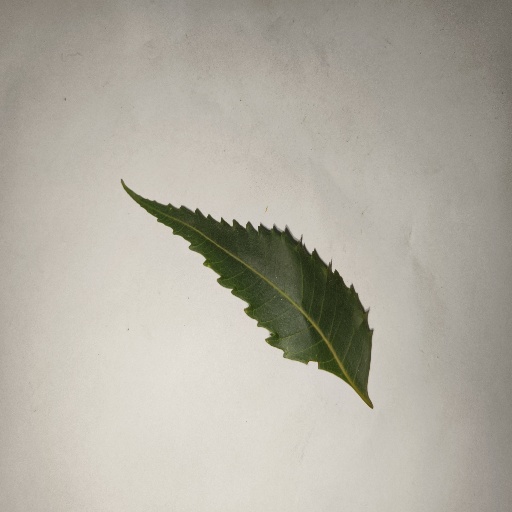
Species: Neem
Leaf condition: Healthy Leaf